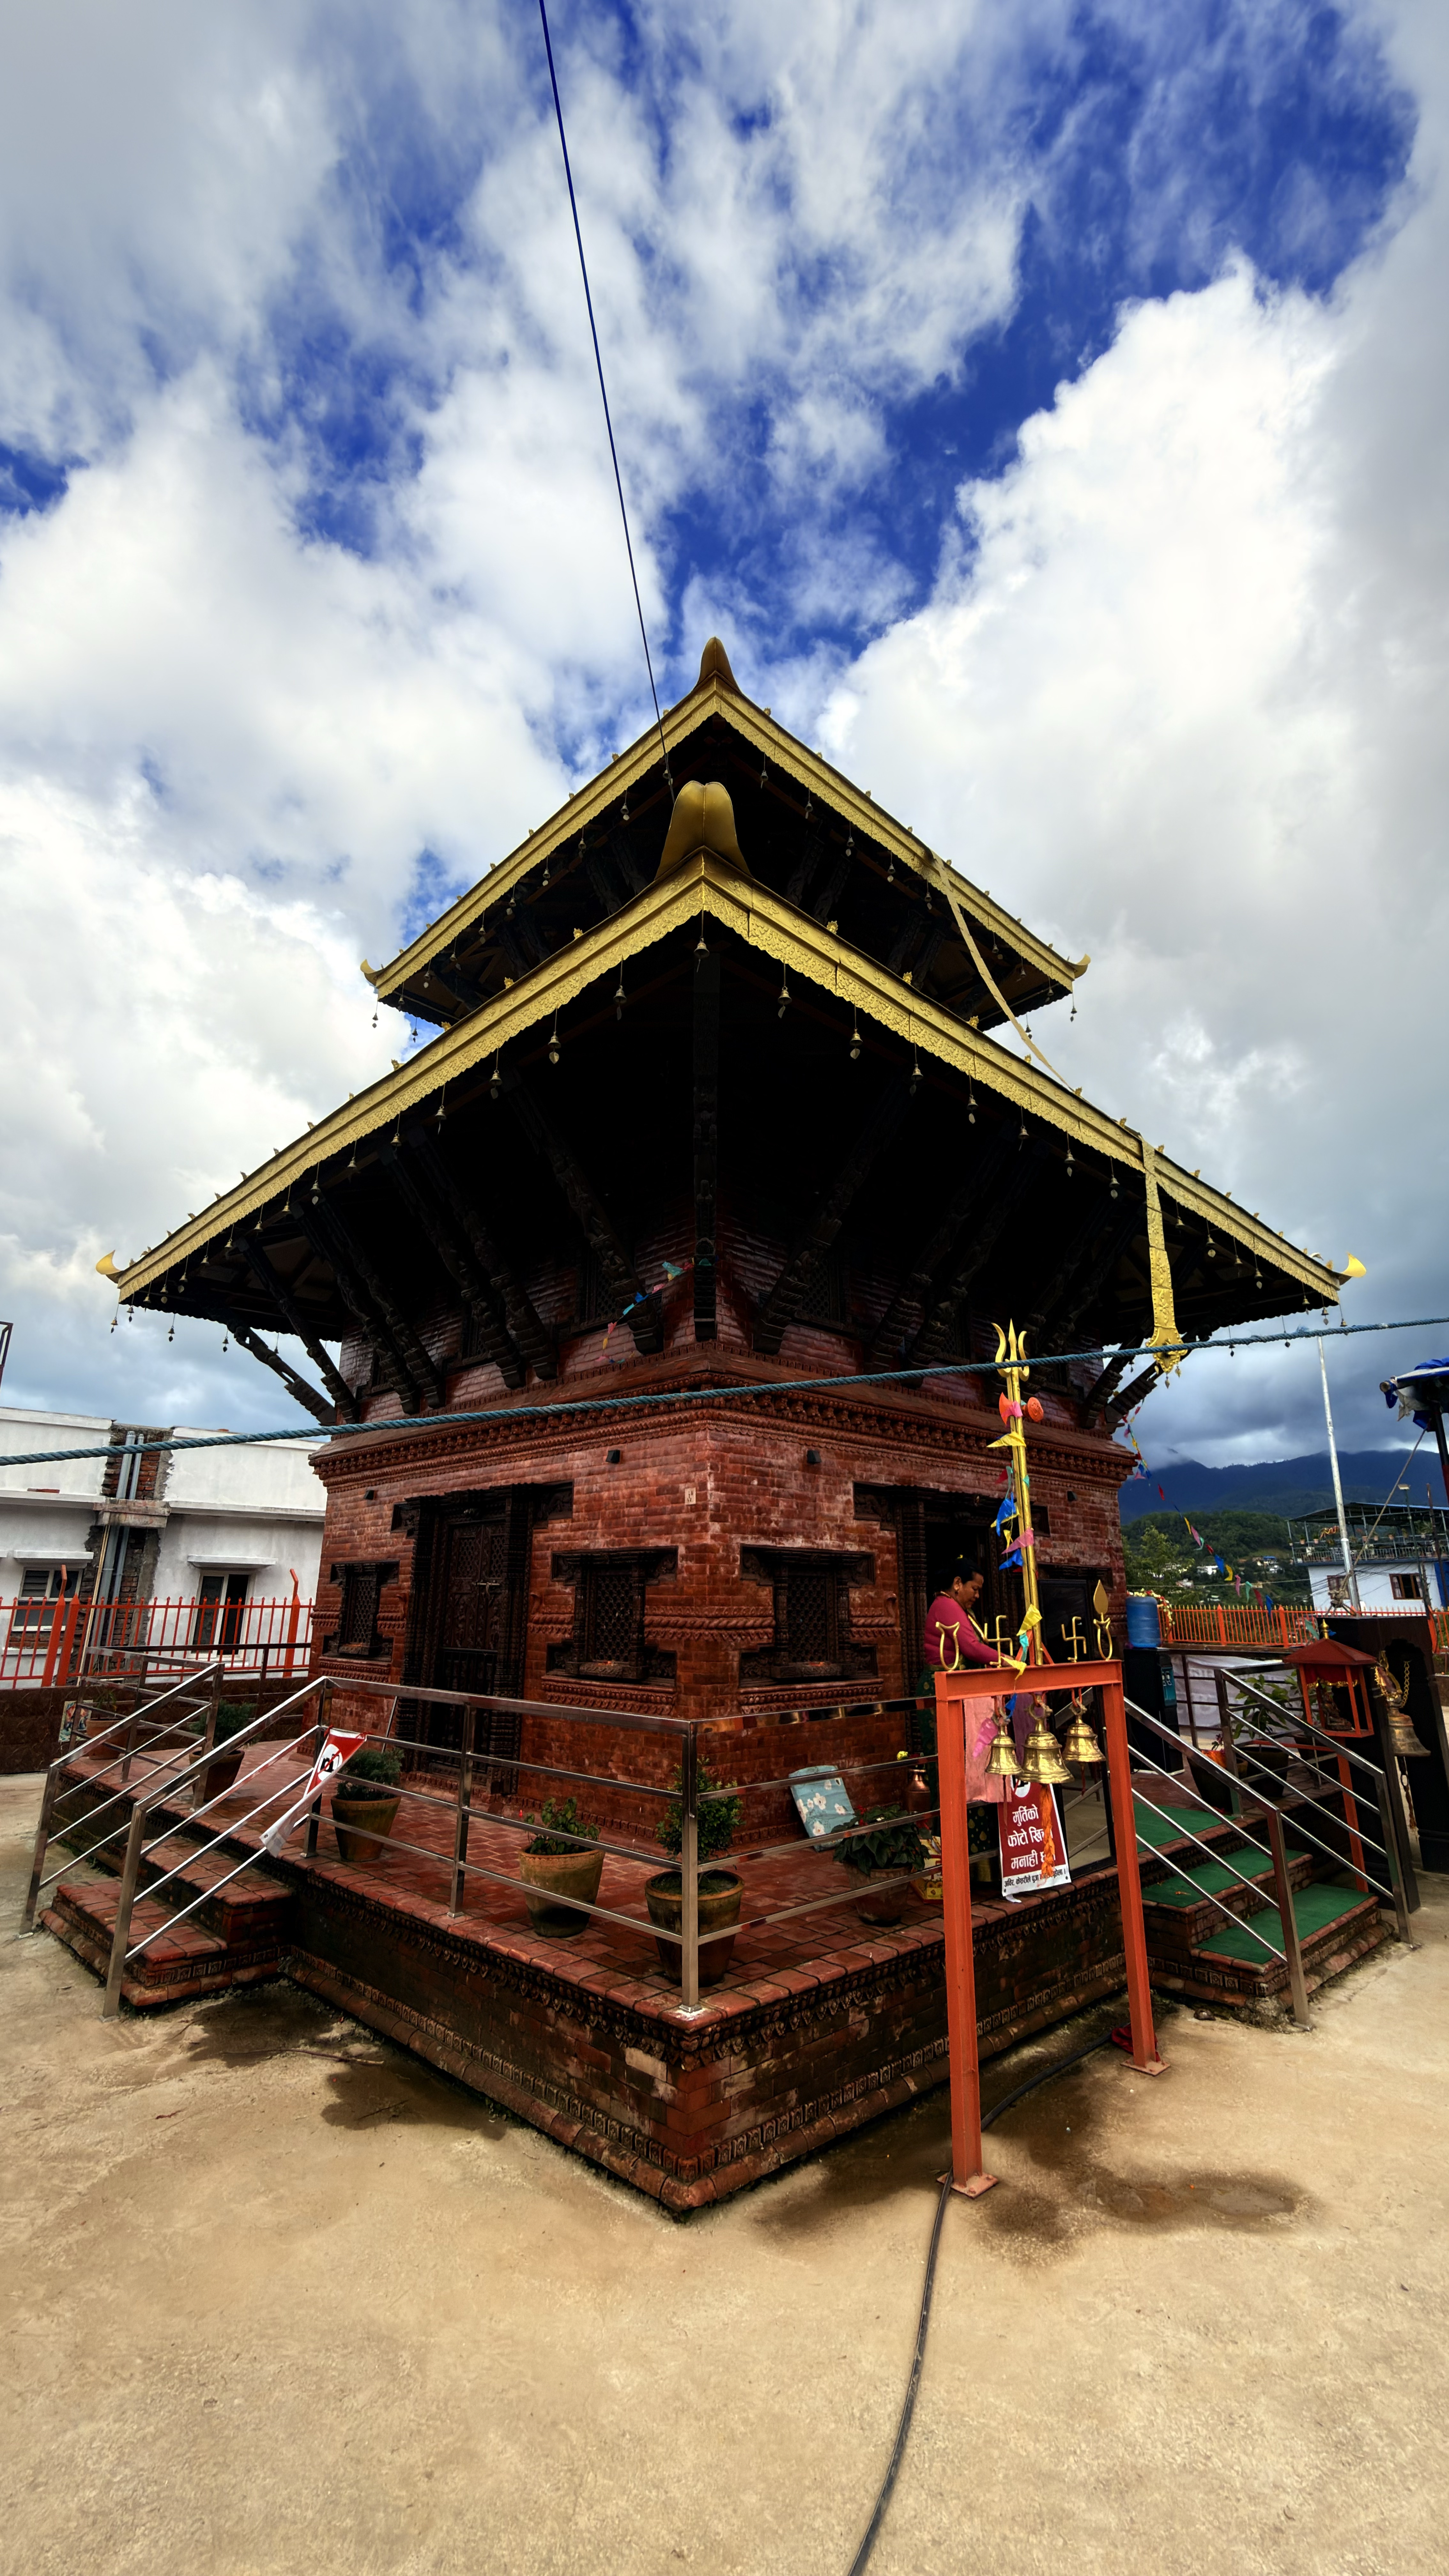
Heritage site: Nageshwor_Dham_Temple